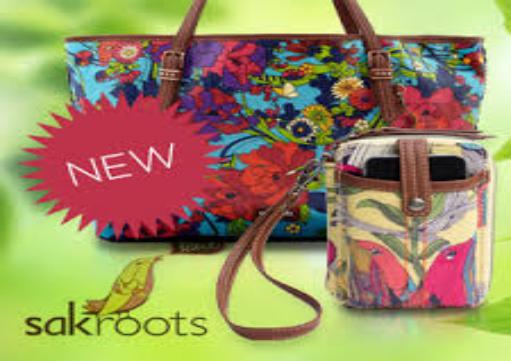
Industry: Clothes